Hrabová (Ostrava)

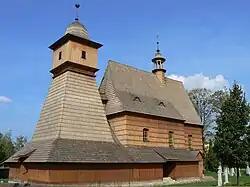
Saint Catherine Church

Hrabová is a municipal district of the city of Ostrava, Czech Republic. It is located on the south side of the city. The Ostravice River flows through the district. The district has a primary school, nursery schools, medical facilities, a post office and the municipal police.